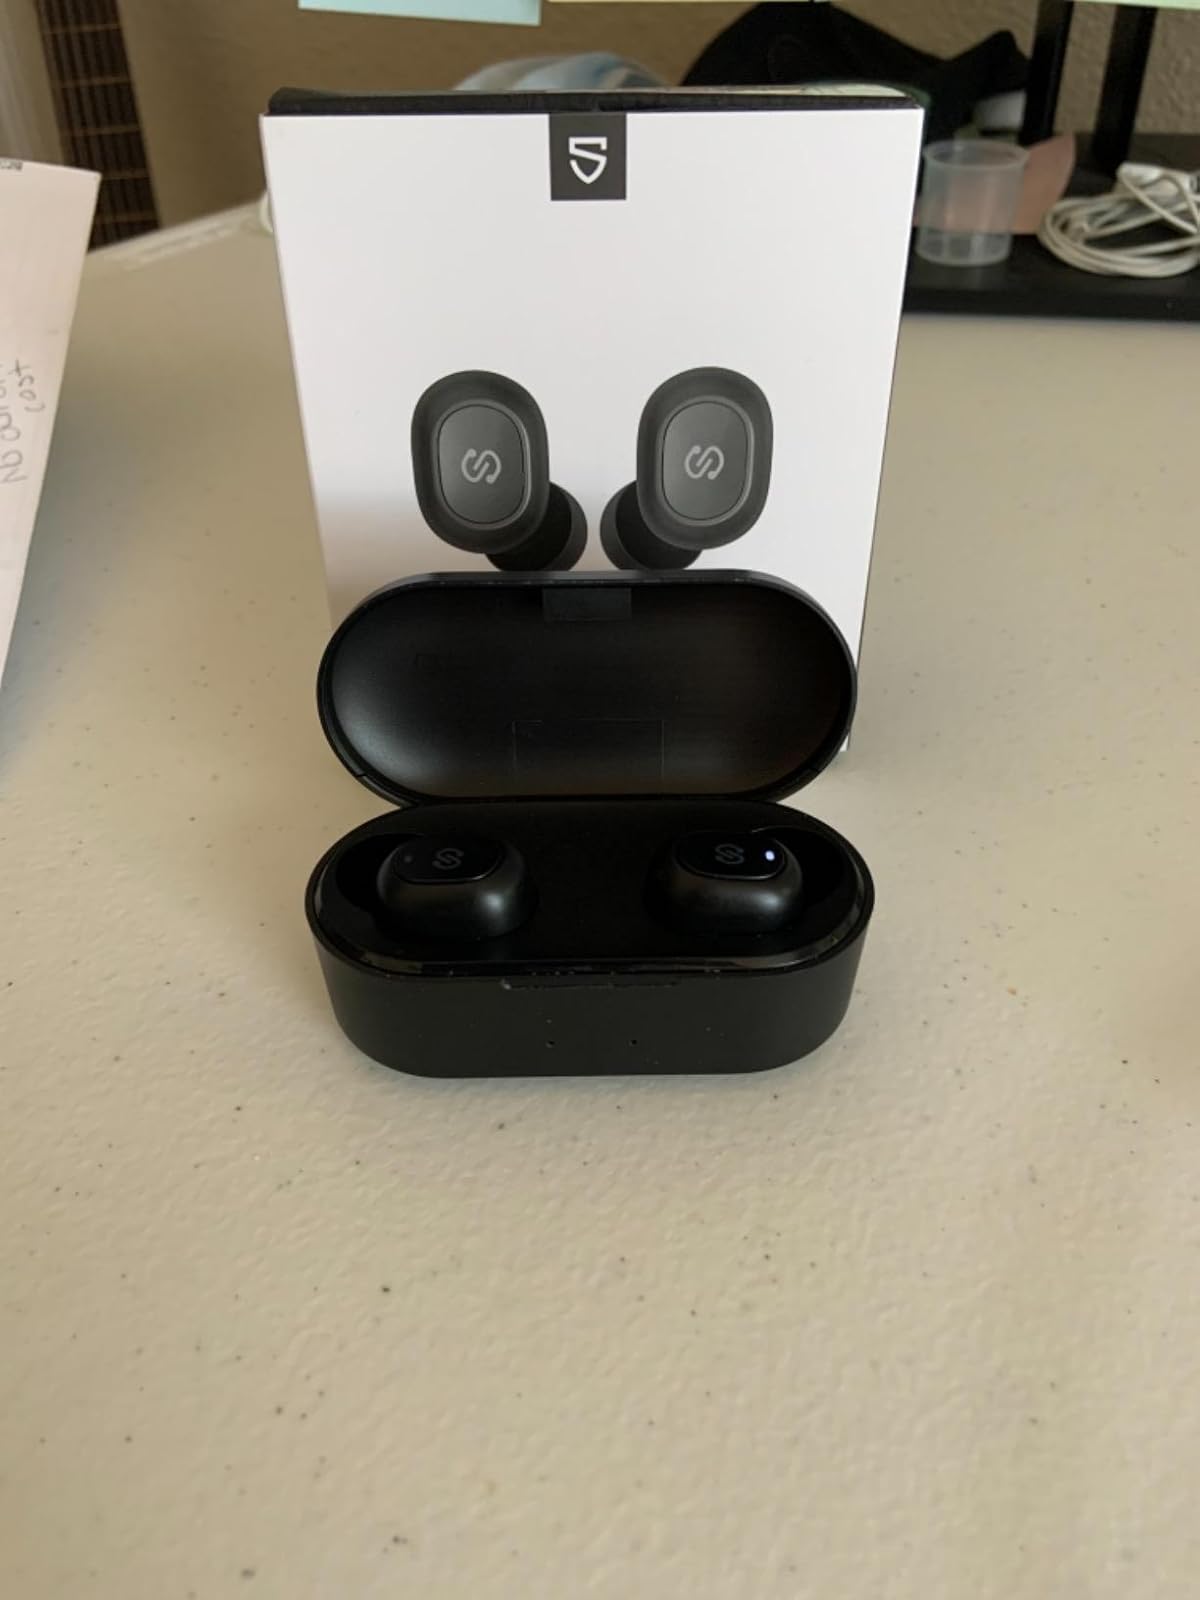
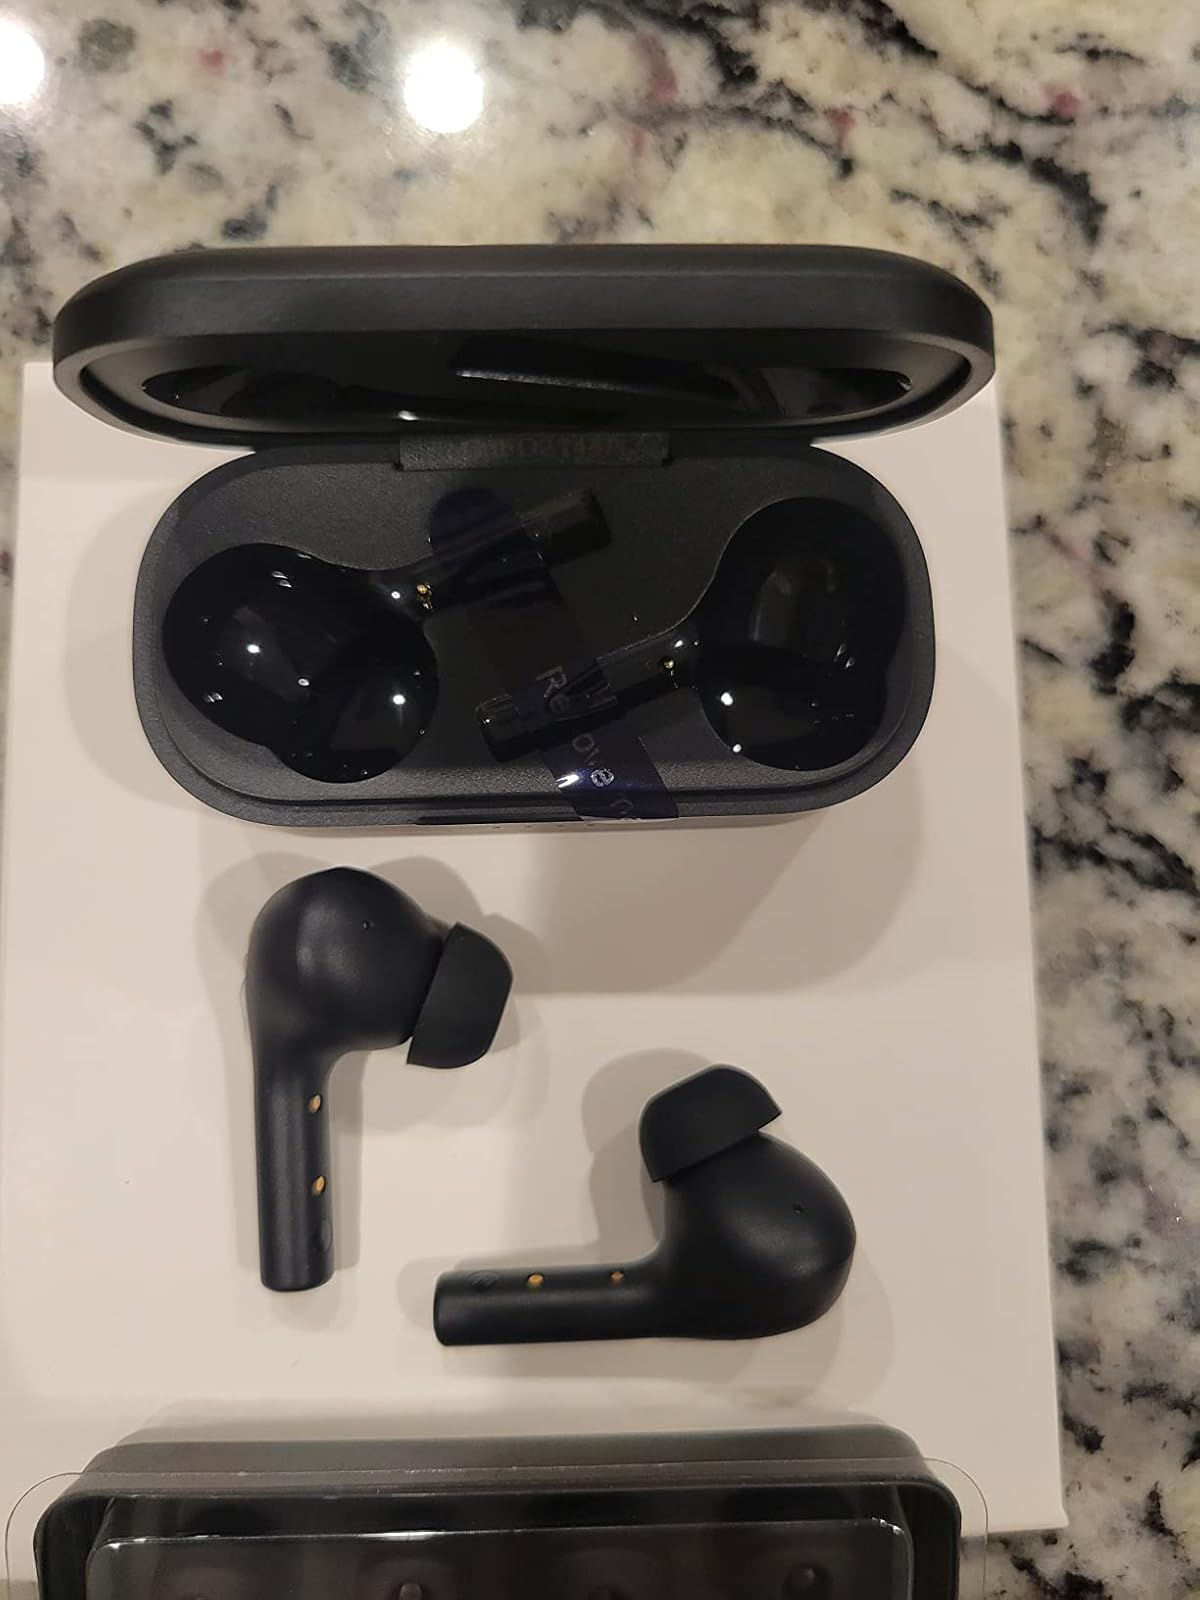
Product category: earbuds
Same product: no